Grammy Award for Best Metal Performance

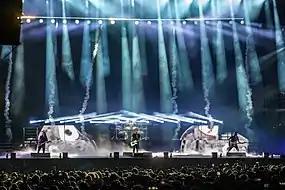
"Mea culpa (Ah! Ça ira!)" by Gojira (pictured), Marina Viotti and Victor Le Masne is the most recent recipient

The Grammy Award for Best Metal Performance is an award presented at the Grammy Awards to recording artists for works (songs or albums) containing quality performances in the heavy metal music genre. The Grammy Awards is an annual ceremony, where honors in several categories are presented by The Recording Academy of the United States to "honor artistic achievement, technical proficiency and overall excellence in the recording industry, without regard to album sales or chart position". The ceremony was established in 1958 and originally called the Gramophone Awards.